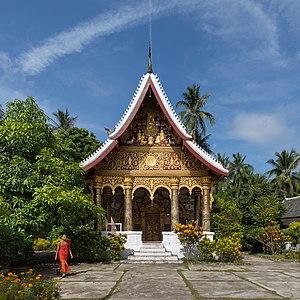
Vue de face du temple Vat Pa Phai, avec un bhikshu (moine bouddhiste) marchant devant, des fleurs orange marigold au premier plan, des nuages et un ciel bleu, à Luang Prabang (Patrimoine mondial de l'UNESCO), Laos. Le long et et fin nuage blanc au-dessus du temple, en parfait alignement, semble faire une prolongation naturelle du toit pointu (6 June 2018 à 9h)
Luang Prabang est une ville du Nord du Laos, actuelle capitale de la province de Luang Prabang. Elle fut la capitale royale du Lan Xang du XIVᵉ siècle à 1946. La capitale effective fut Vientiane à partir de 1563, puis, après la séparation du royaume de Luang Prabang et du royaume de Vientiane en 1707, le titre de capitale du Lan Xang fut disputé entre les deux villes.